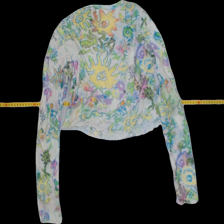
View: back
Type: Top
Category: Ladies
Brand: Weekday
Colors: Multicolor, Pink, Green, Yellow, White
Material: 100% cotton
Pattern: Floral print
Cut: Cropped
Size: M
Trend: No trend
Stains: No
Damage: 0
Price range: 50-100
Recommended usage: Reuse